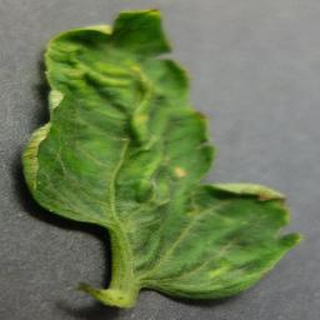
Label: tomato_yellow_leaf_curl_virus